Cholestasis

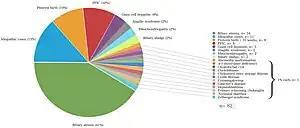
Relative incidences of causes of neonatal cholestasis (data from Germany)

Drugs such as gold salts, nitrofurantoin, anabolic steroids, sulindac, chlorpromazine, erythromycin, prochlorperazine, cimetidine, estrogen, and statins can cause cholestasis and may result in damage to the liver.